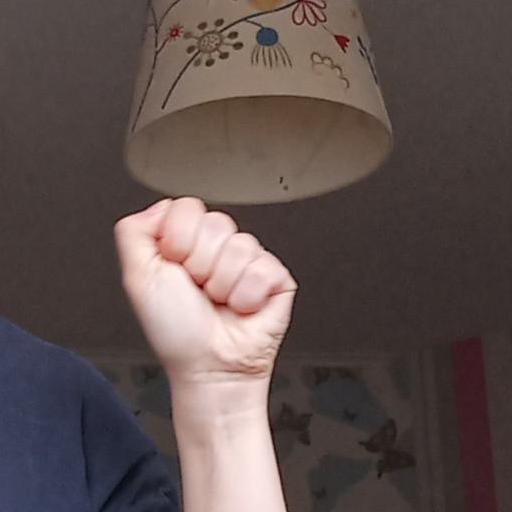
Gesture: fist